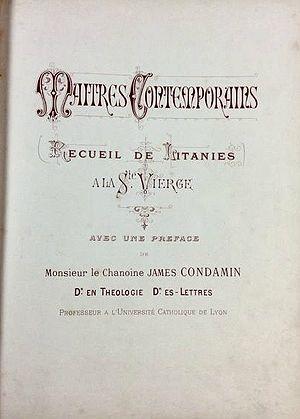
Recueil de litanies à la Sainte Vierge, préface Condamin
James Condamin, né le 22 mars 1844 à Saint-Chamond et mort le 4 mai 1929 à Lyon, est un prêtre, chanoine, qui fut professeur de littérature à la Faculté catholique de Lyon.